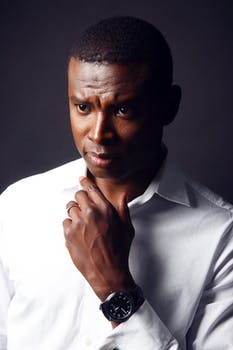
Label: No Watermark